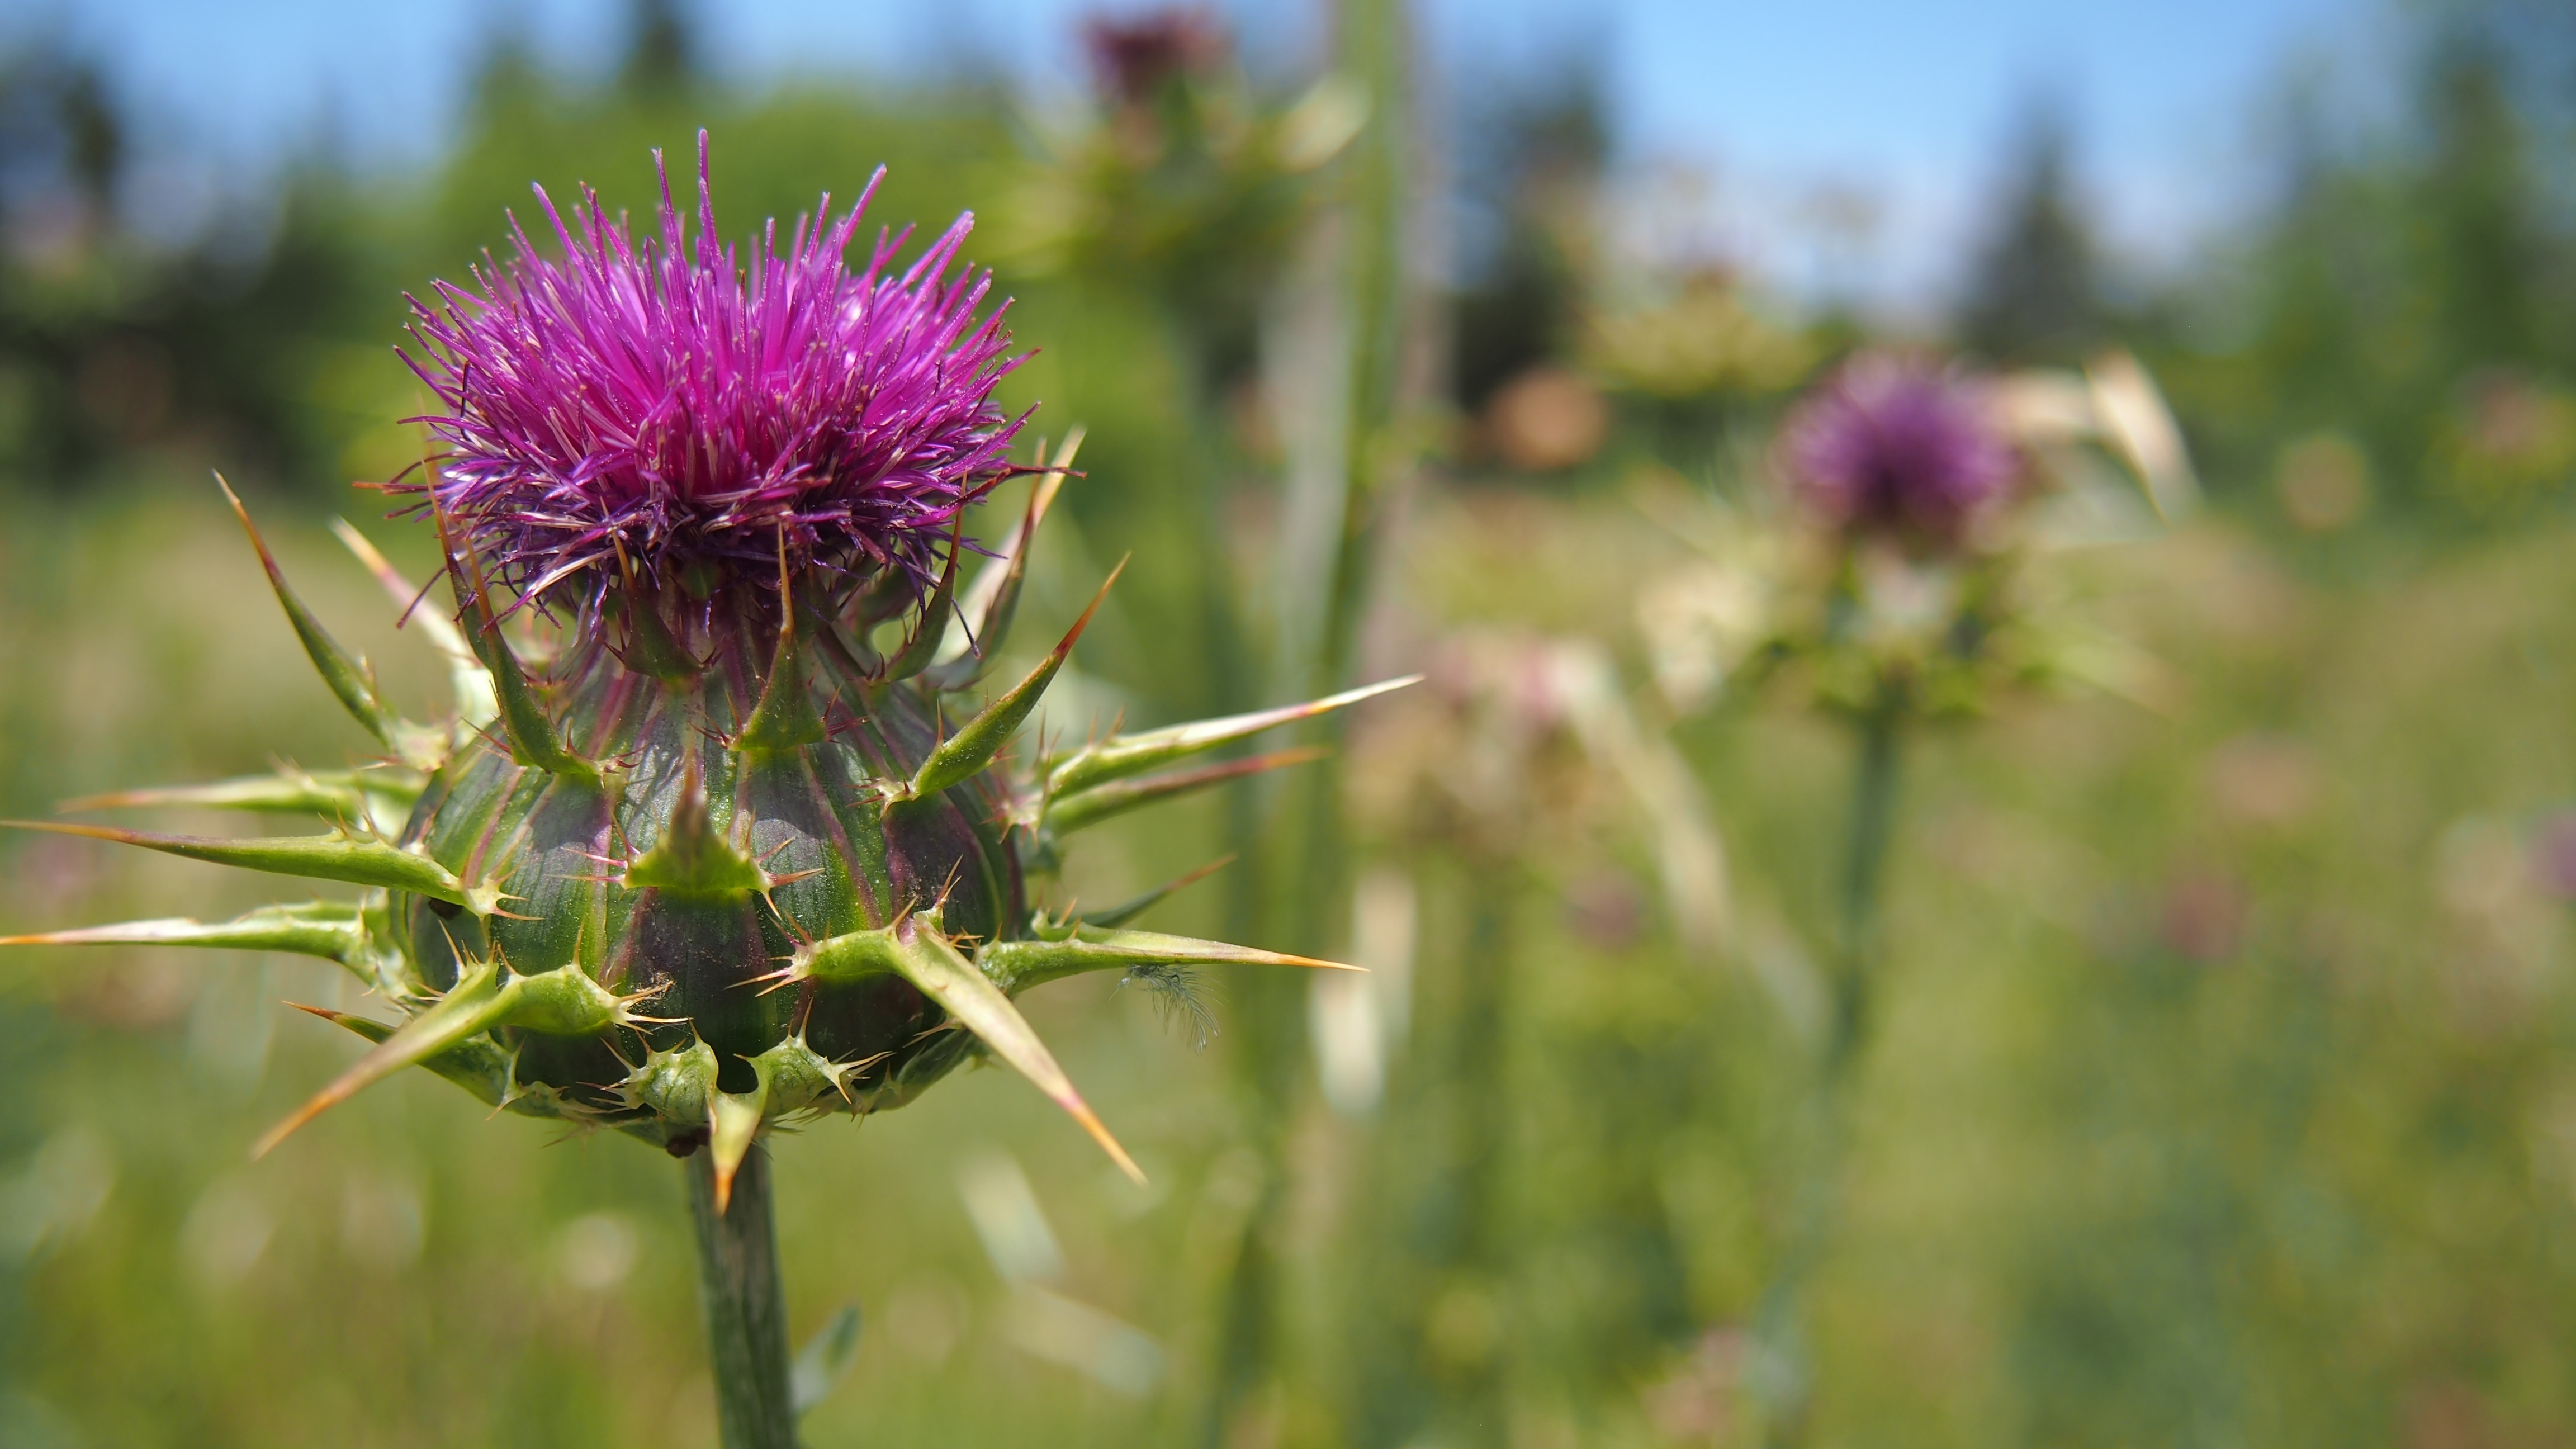
nature, grass, plant, field, meadow, prairie, flower, produce, macro, botany, flora, wildflower, thistle, macro photography, flowering plant, daisy family, silybum, grass family, land plant, thorns spines and prickles, artichoke thistle